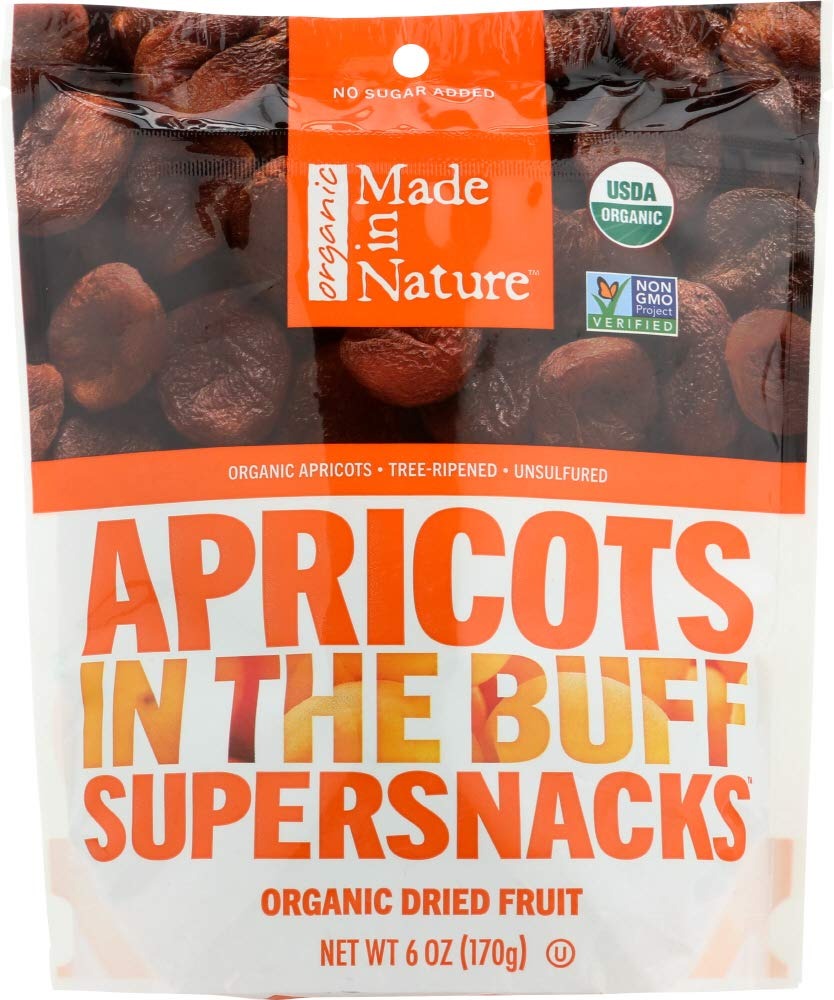
Item Name: Made I Naue Apios (12x6 Oz)
Product Description: Save On Made In Nature 12X 6 Oz ApricotsDried Apricots.: Gluten Free Nut Free Kosher(Note: This Product Description Is Informational Only. Always Check The Actual Product Label In Your Possession For The Most Accurate Ingredient Information Before Use. For Any Health Or Dietary Related Matter Always Consult Your Doctor Before Use.)Gluten Free: Gluten FreeKosher: YesPack Size: 12/6 OZ
Value: 72.0
Unit: Fl Oz

Price: 4.975